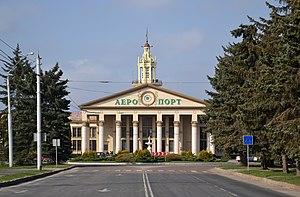
L'Aéroport international de Lviv est un aéroport domestique et international desservant la ville de Lviv, principale ville de l'ouest de l'Ukraine.